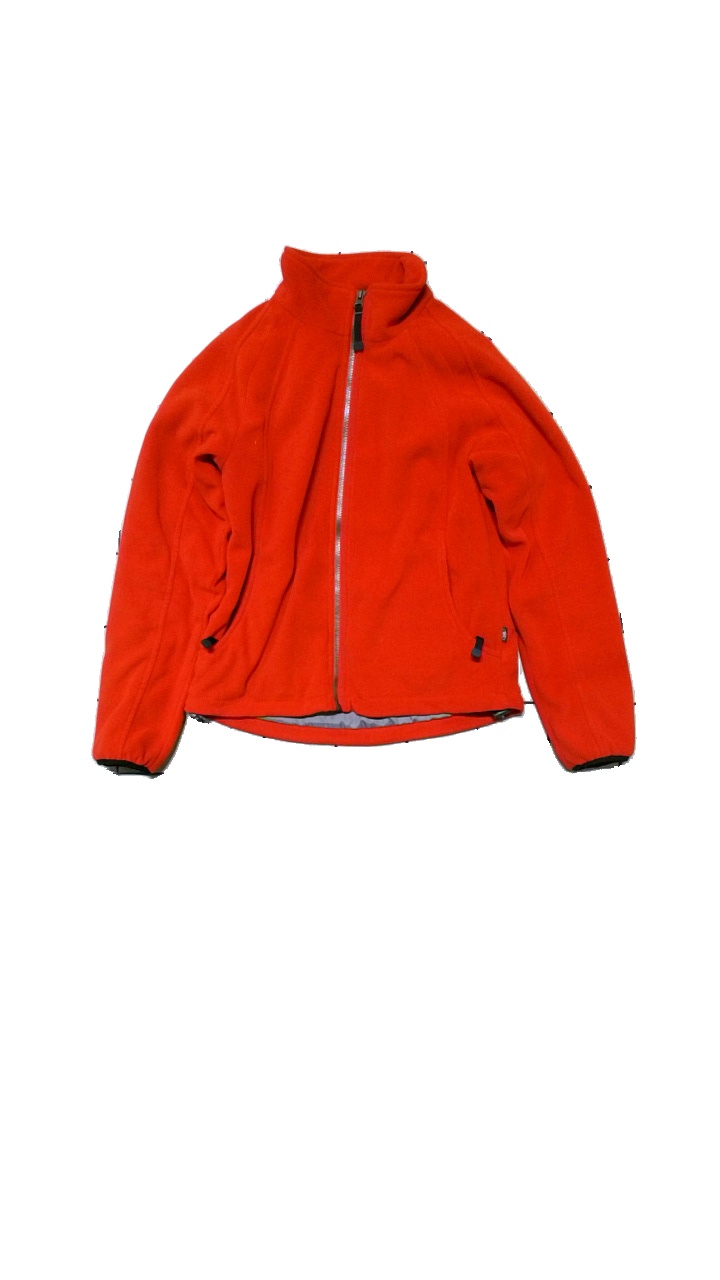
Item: Sweater (Ladies)
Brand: North Bend
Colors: Red
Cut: Regular
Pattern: Logo print
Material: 100% polyester
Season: Winter
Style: Sports
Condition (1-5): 3
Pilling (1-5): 3
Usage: Reuse
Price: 50-100